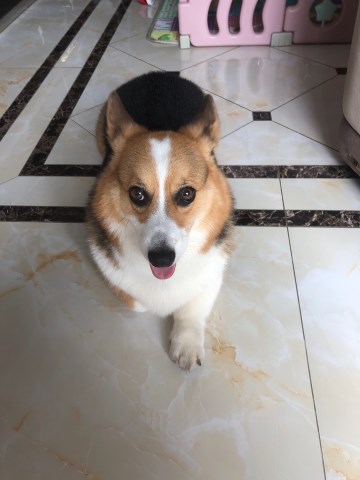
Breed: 2909-n000116-Cardigan